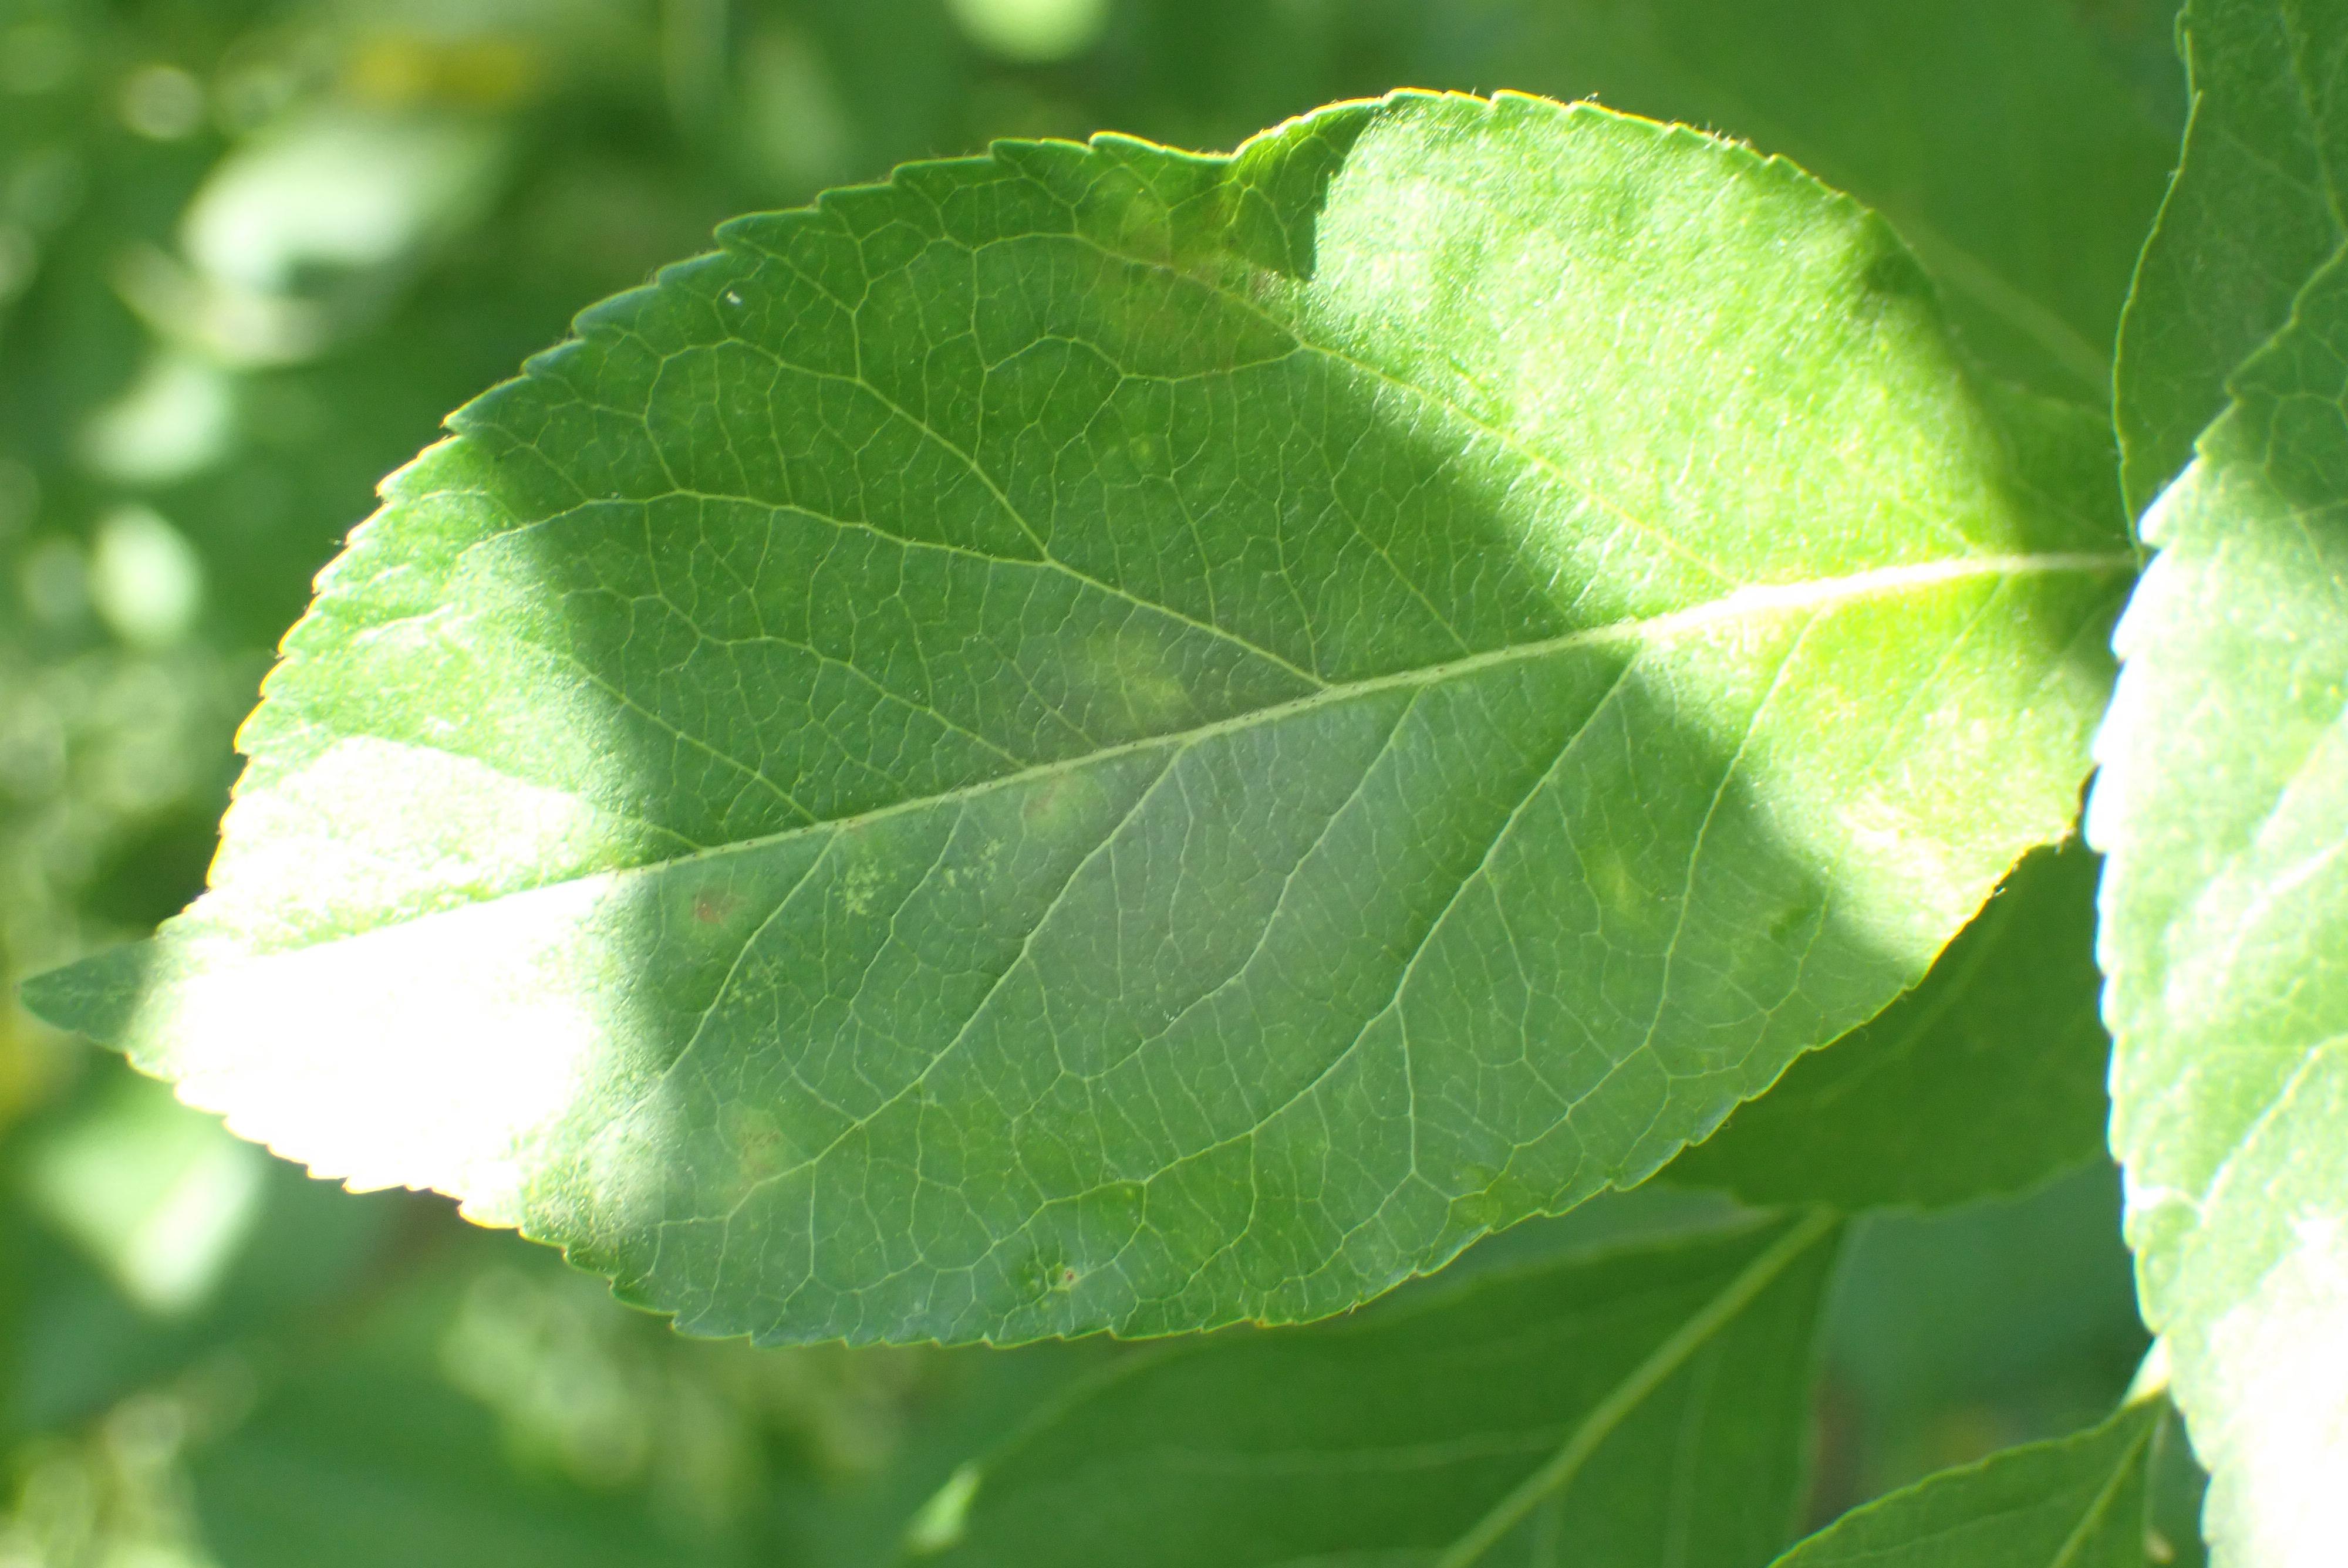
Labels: scab